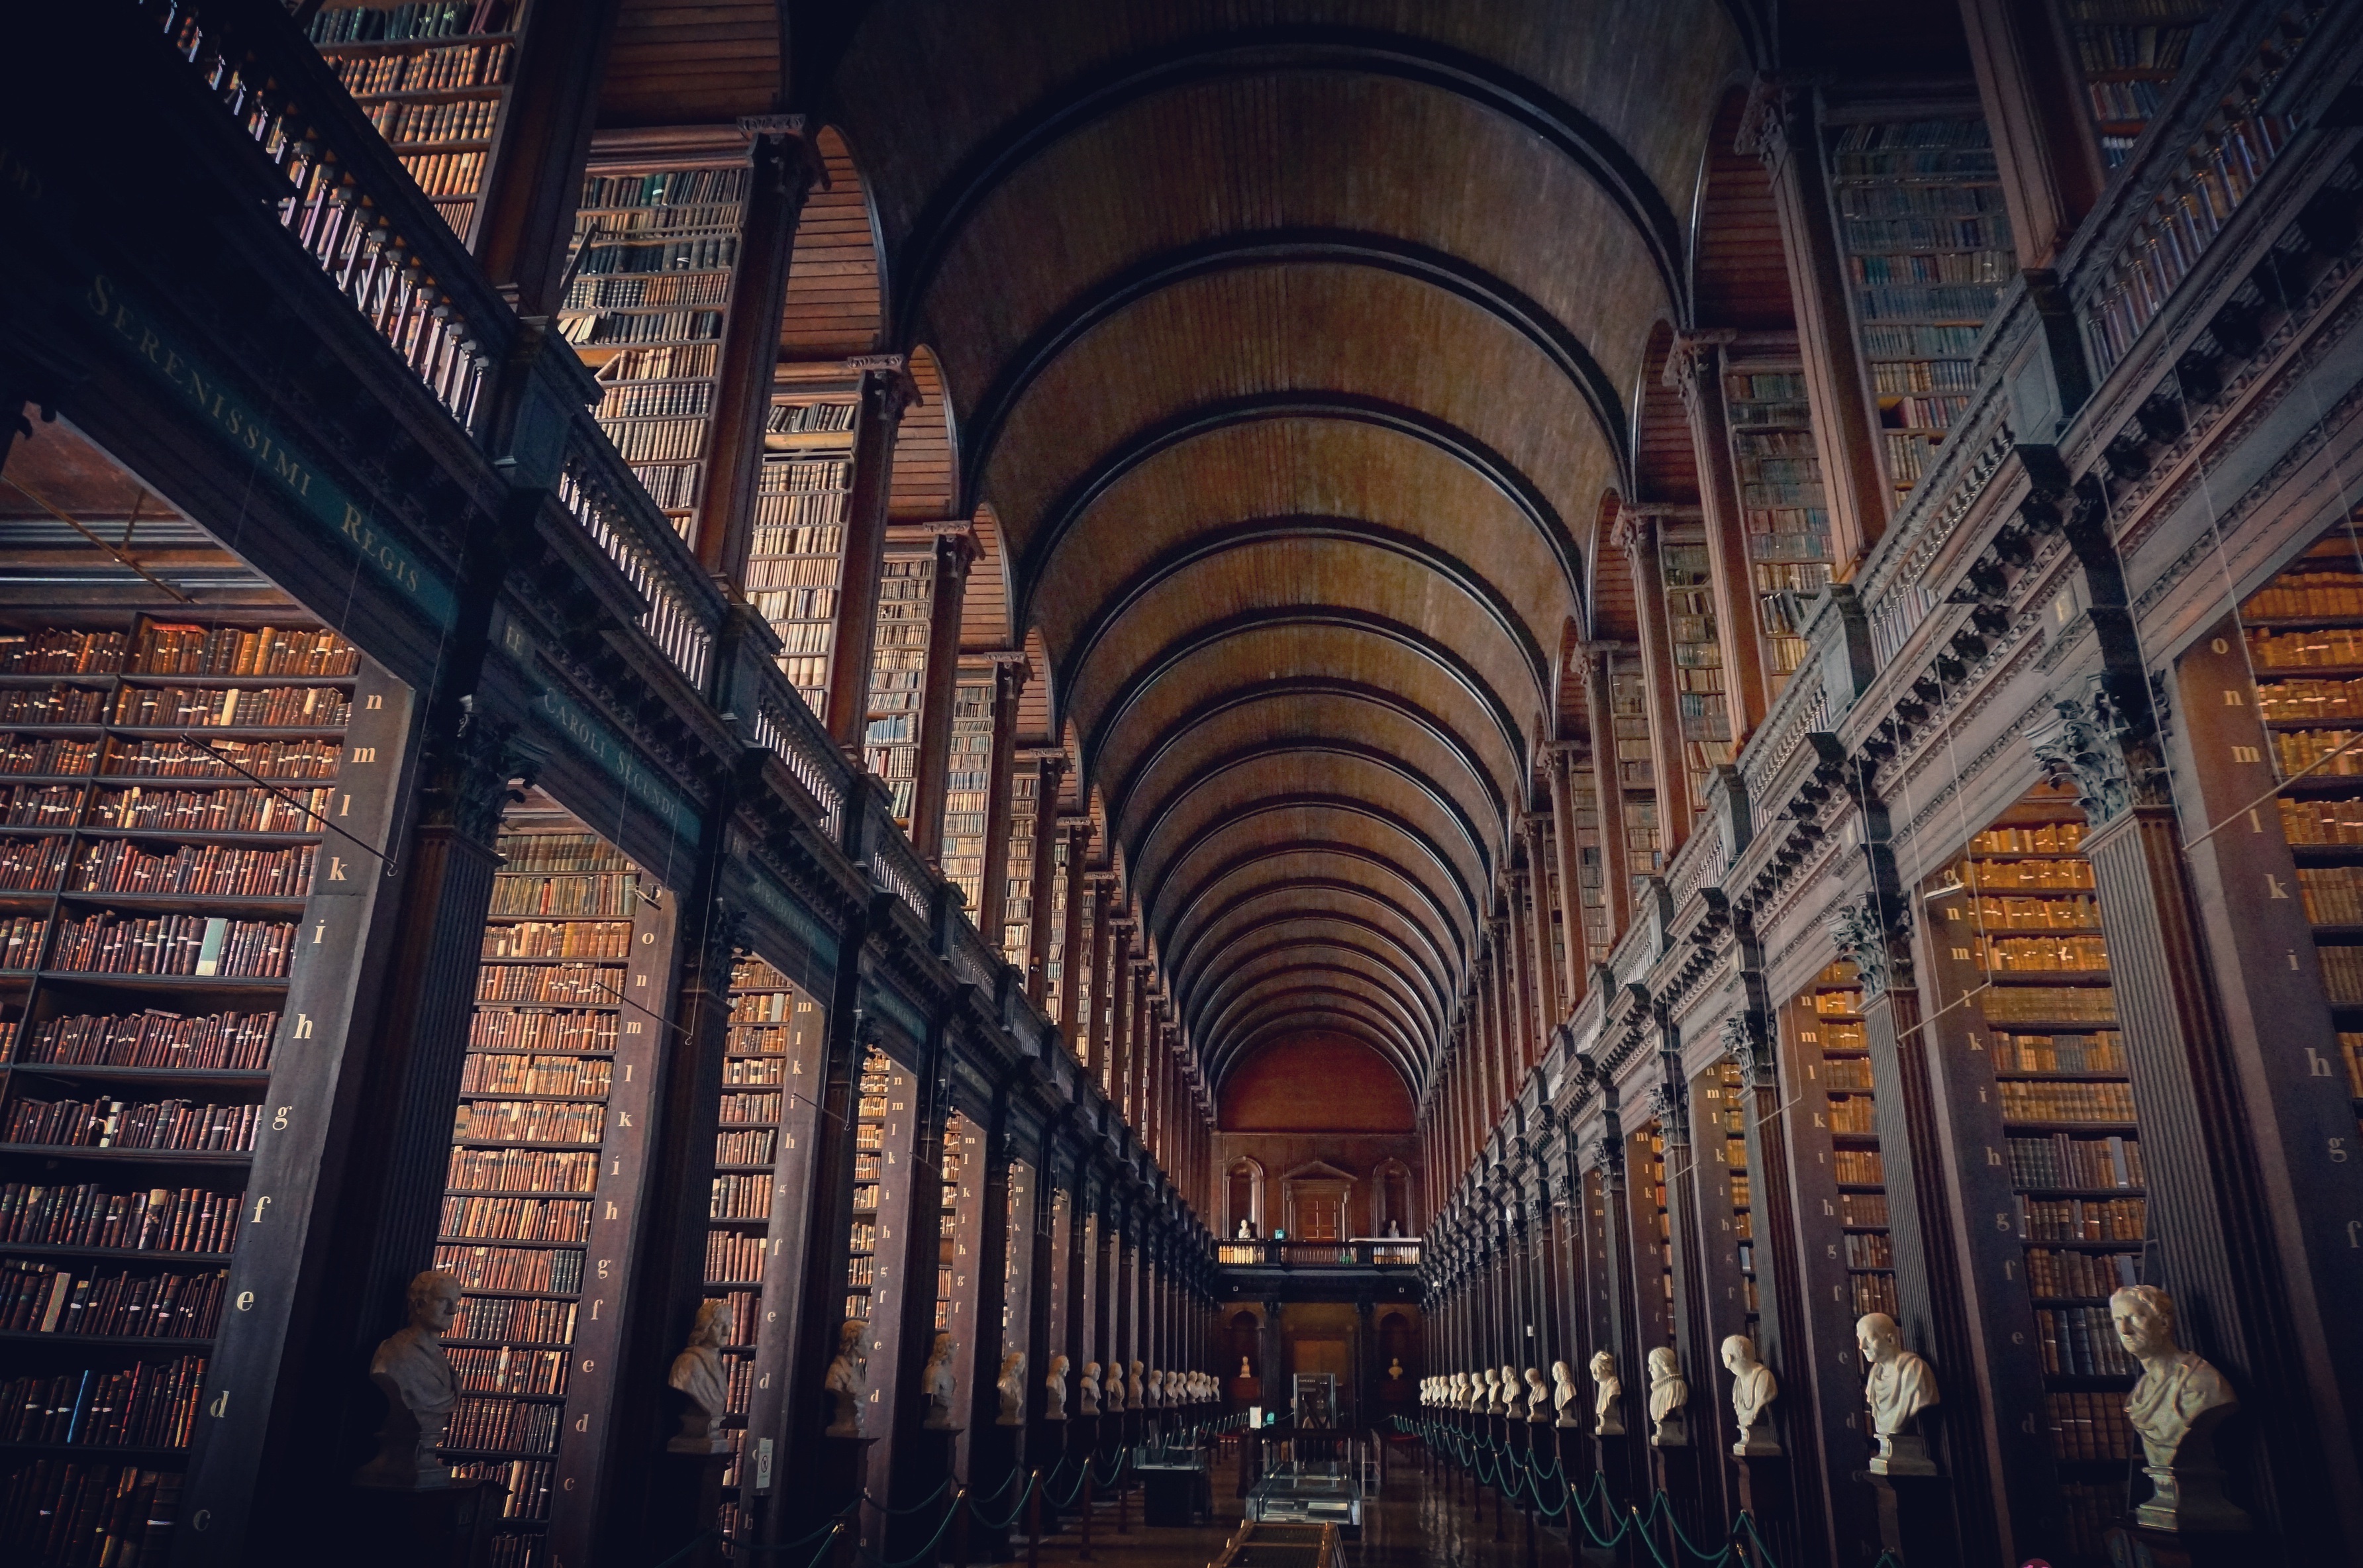
architecture, building, arch, cathedral, place of worship, symmetry, arcade, urban area